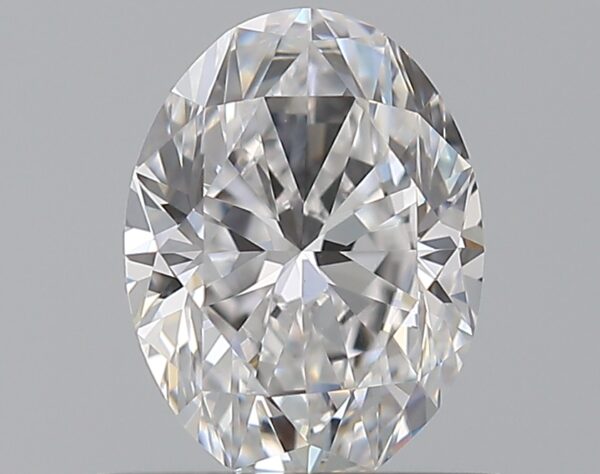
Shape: oval
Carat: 0.7
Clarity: VVS2
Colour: D
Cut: EX
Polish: EX
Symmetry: VG
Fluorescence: N
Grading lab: GIA
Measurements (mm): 6.69 x 4.99 x 3.18